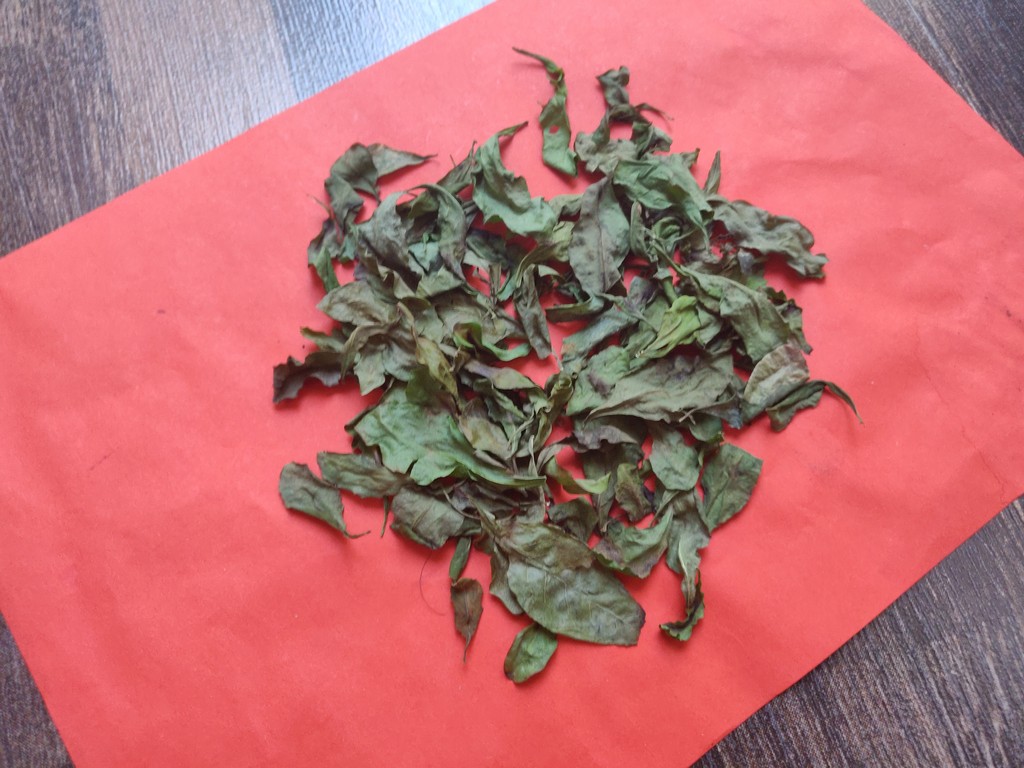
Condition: Dried
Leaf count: multiple
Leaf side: unknown